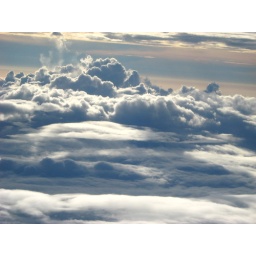
clouds by the window plane